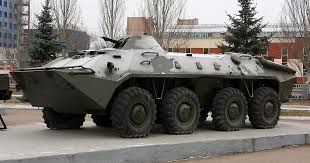
Label: BTR